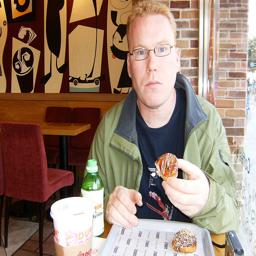
A man holding a donut, seated at a table.
A man sitting at a table about to take a bite of his donut.
A man holds up a small dessert from a plate.
A man having pastries and coffee at a restaurant.
A man sitting in a coffee shop holding a doughnut.